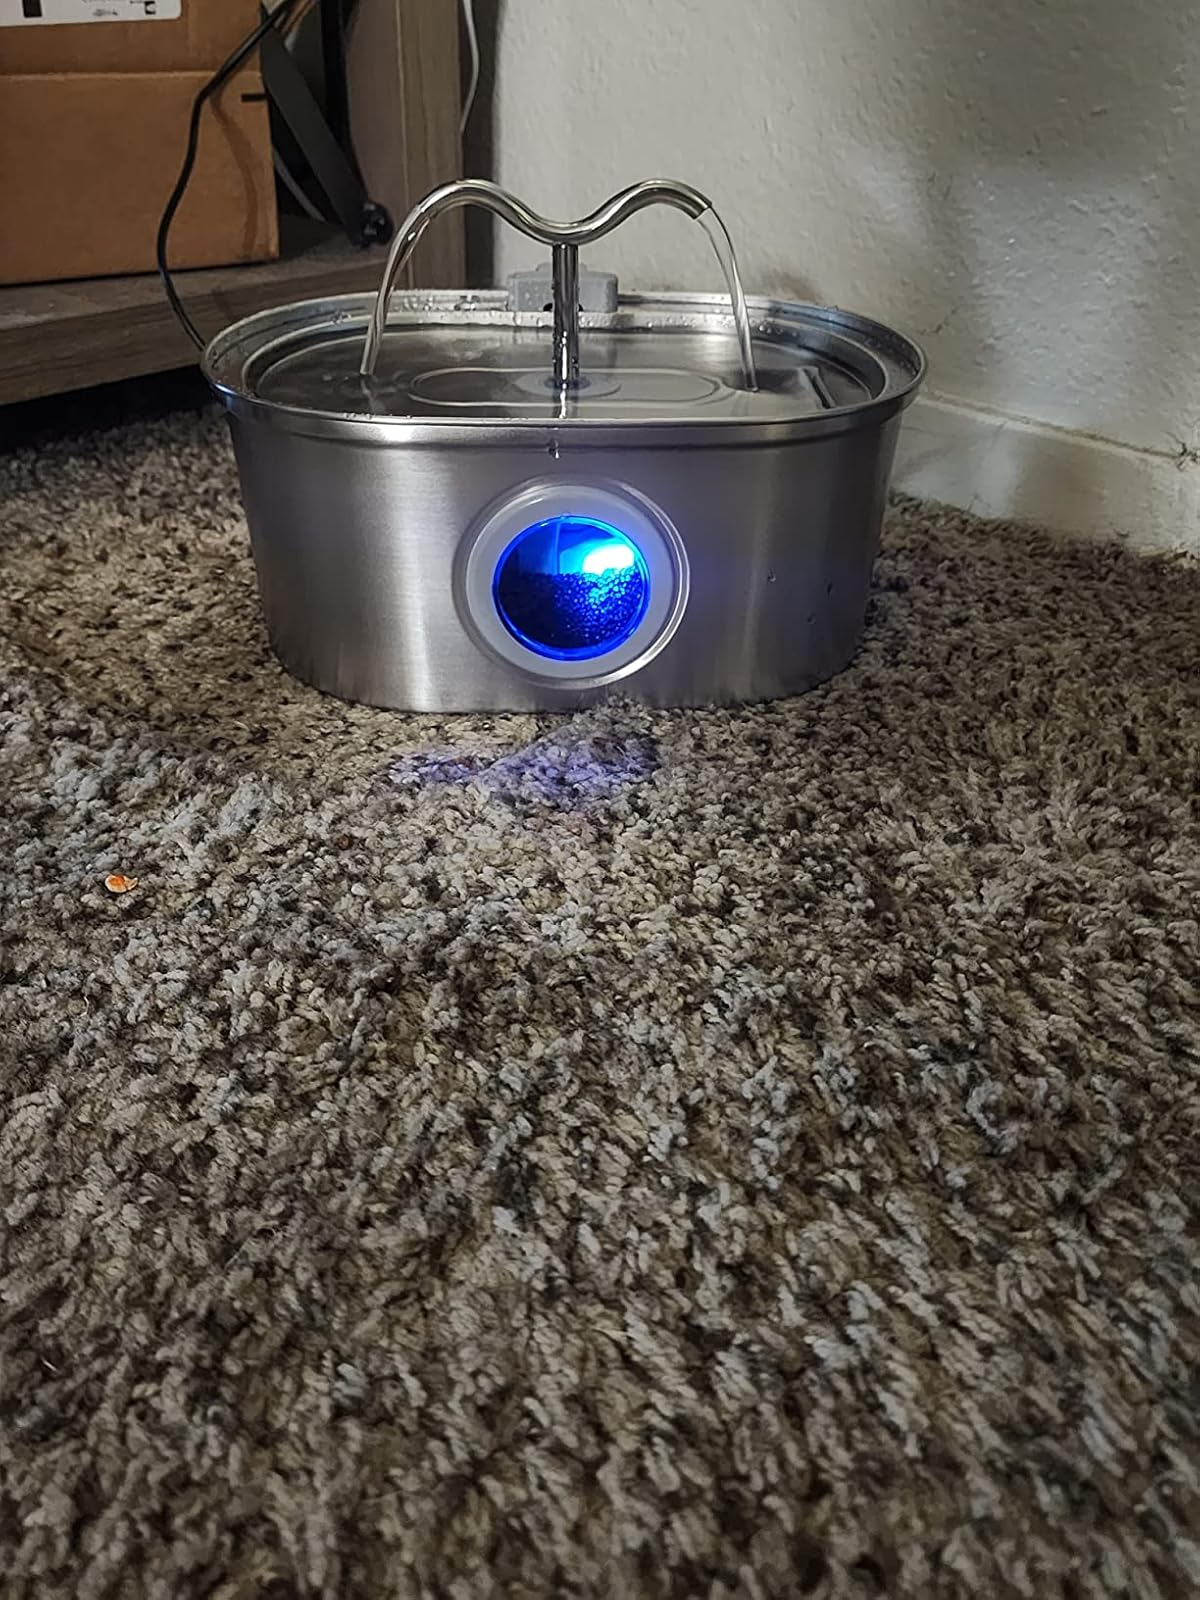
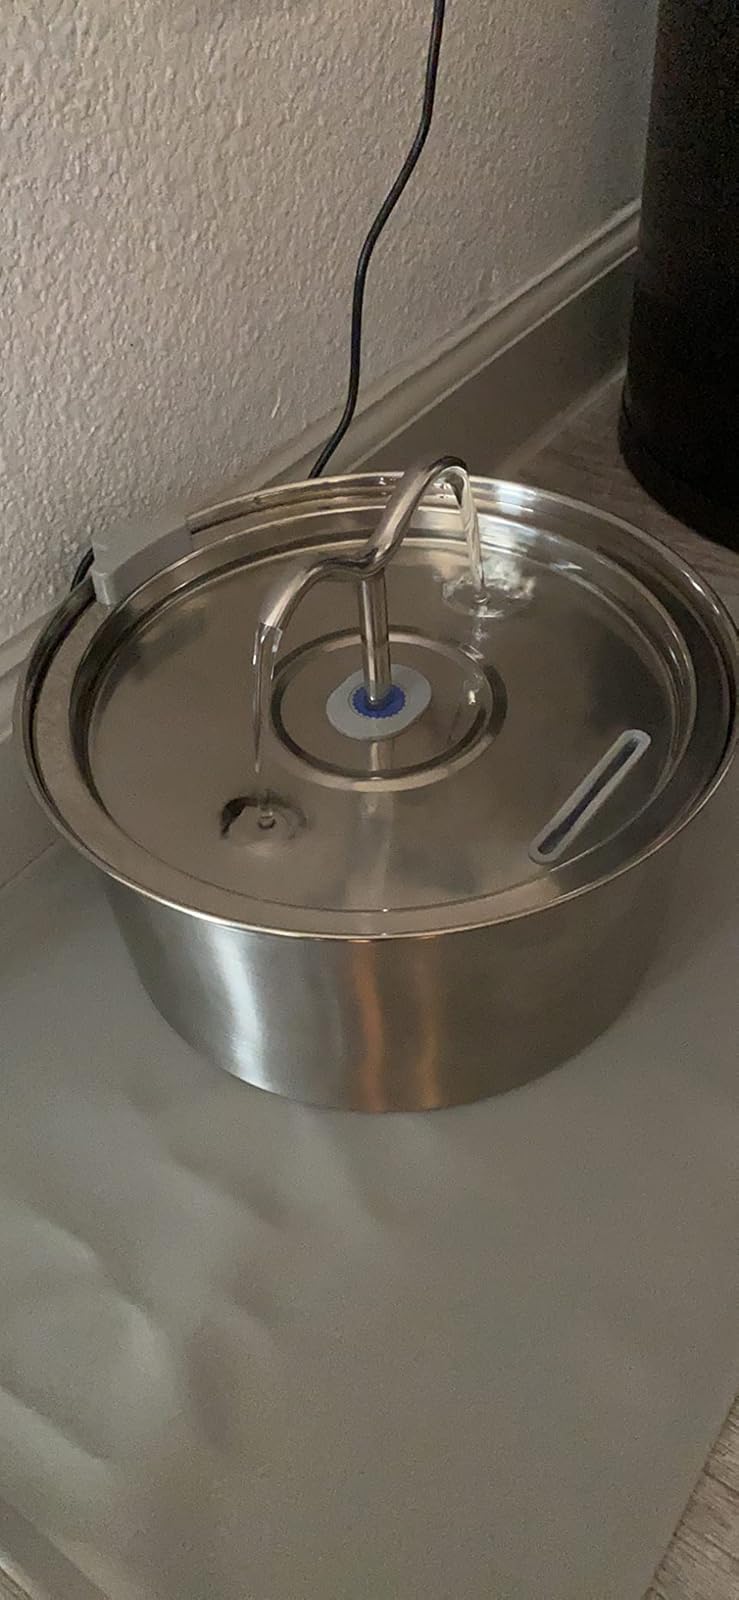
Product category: items_bowl
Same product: no